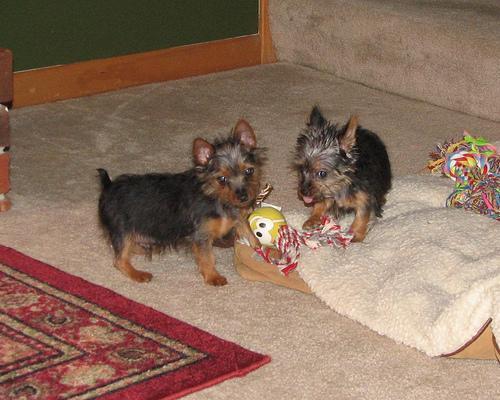
silky_terrier